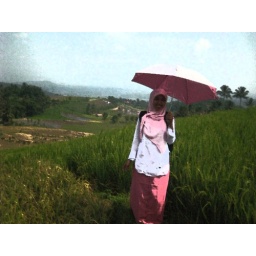
alone in green grass